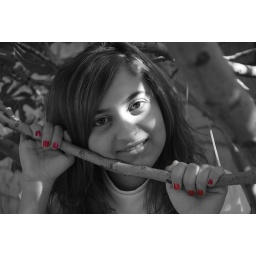
My fiancee in our mountains home garden :)